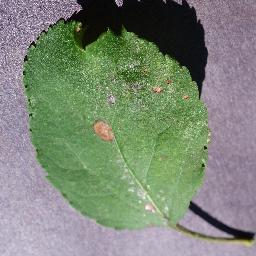
Label: Apple___Black_rot